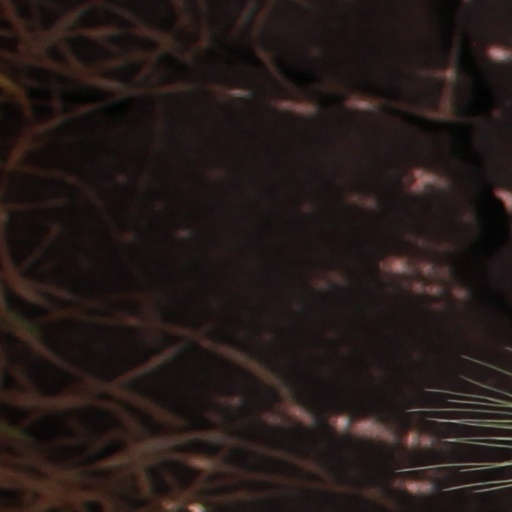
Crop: wheat